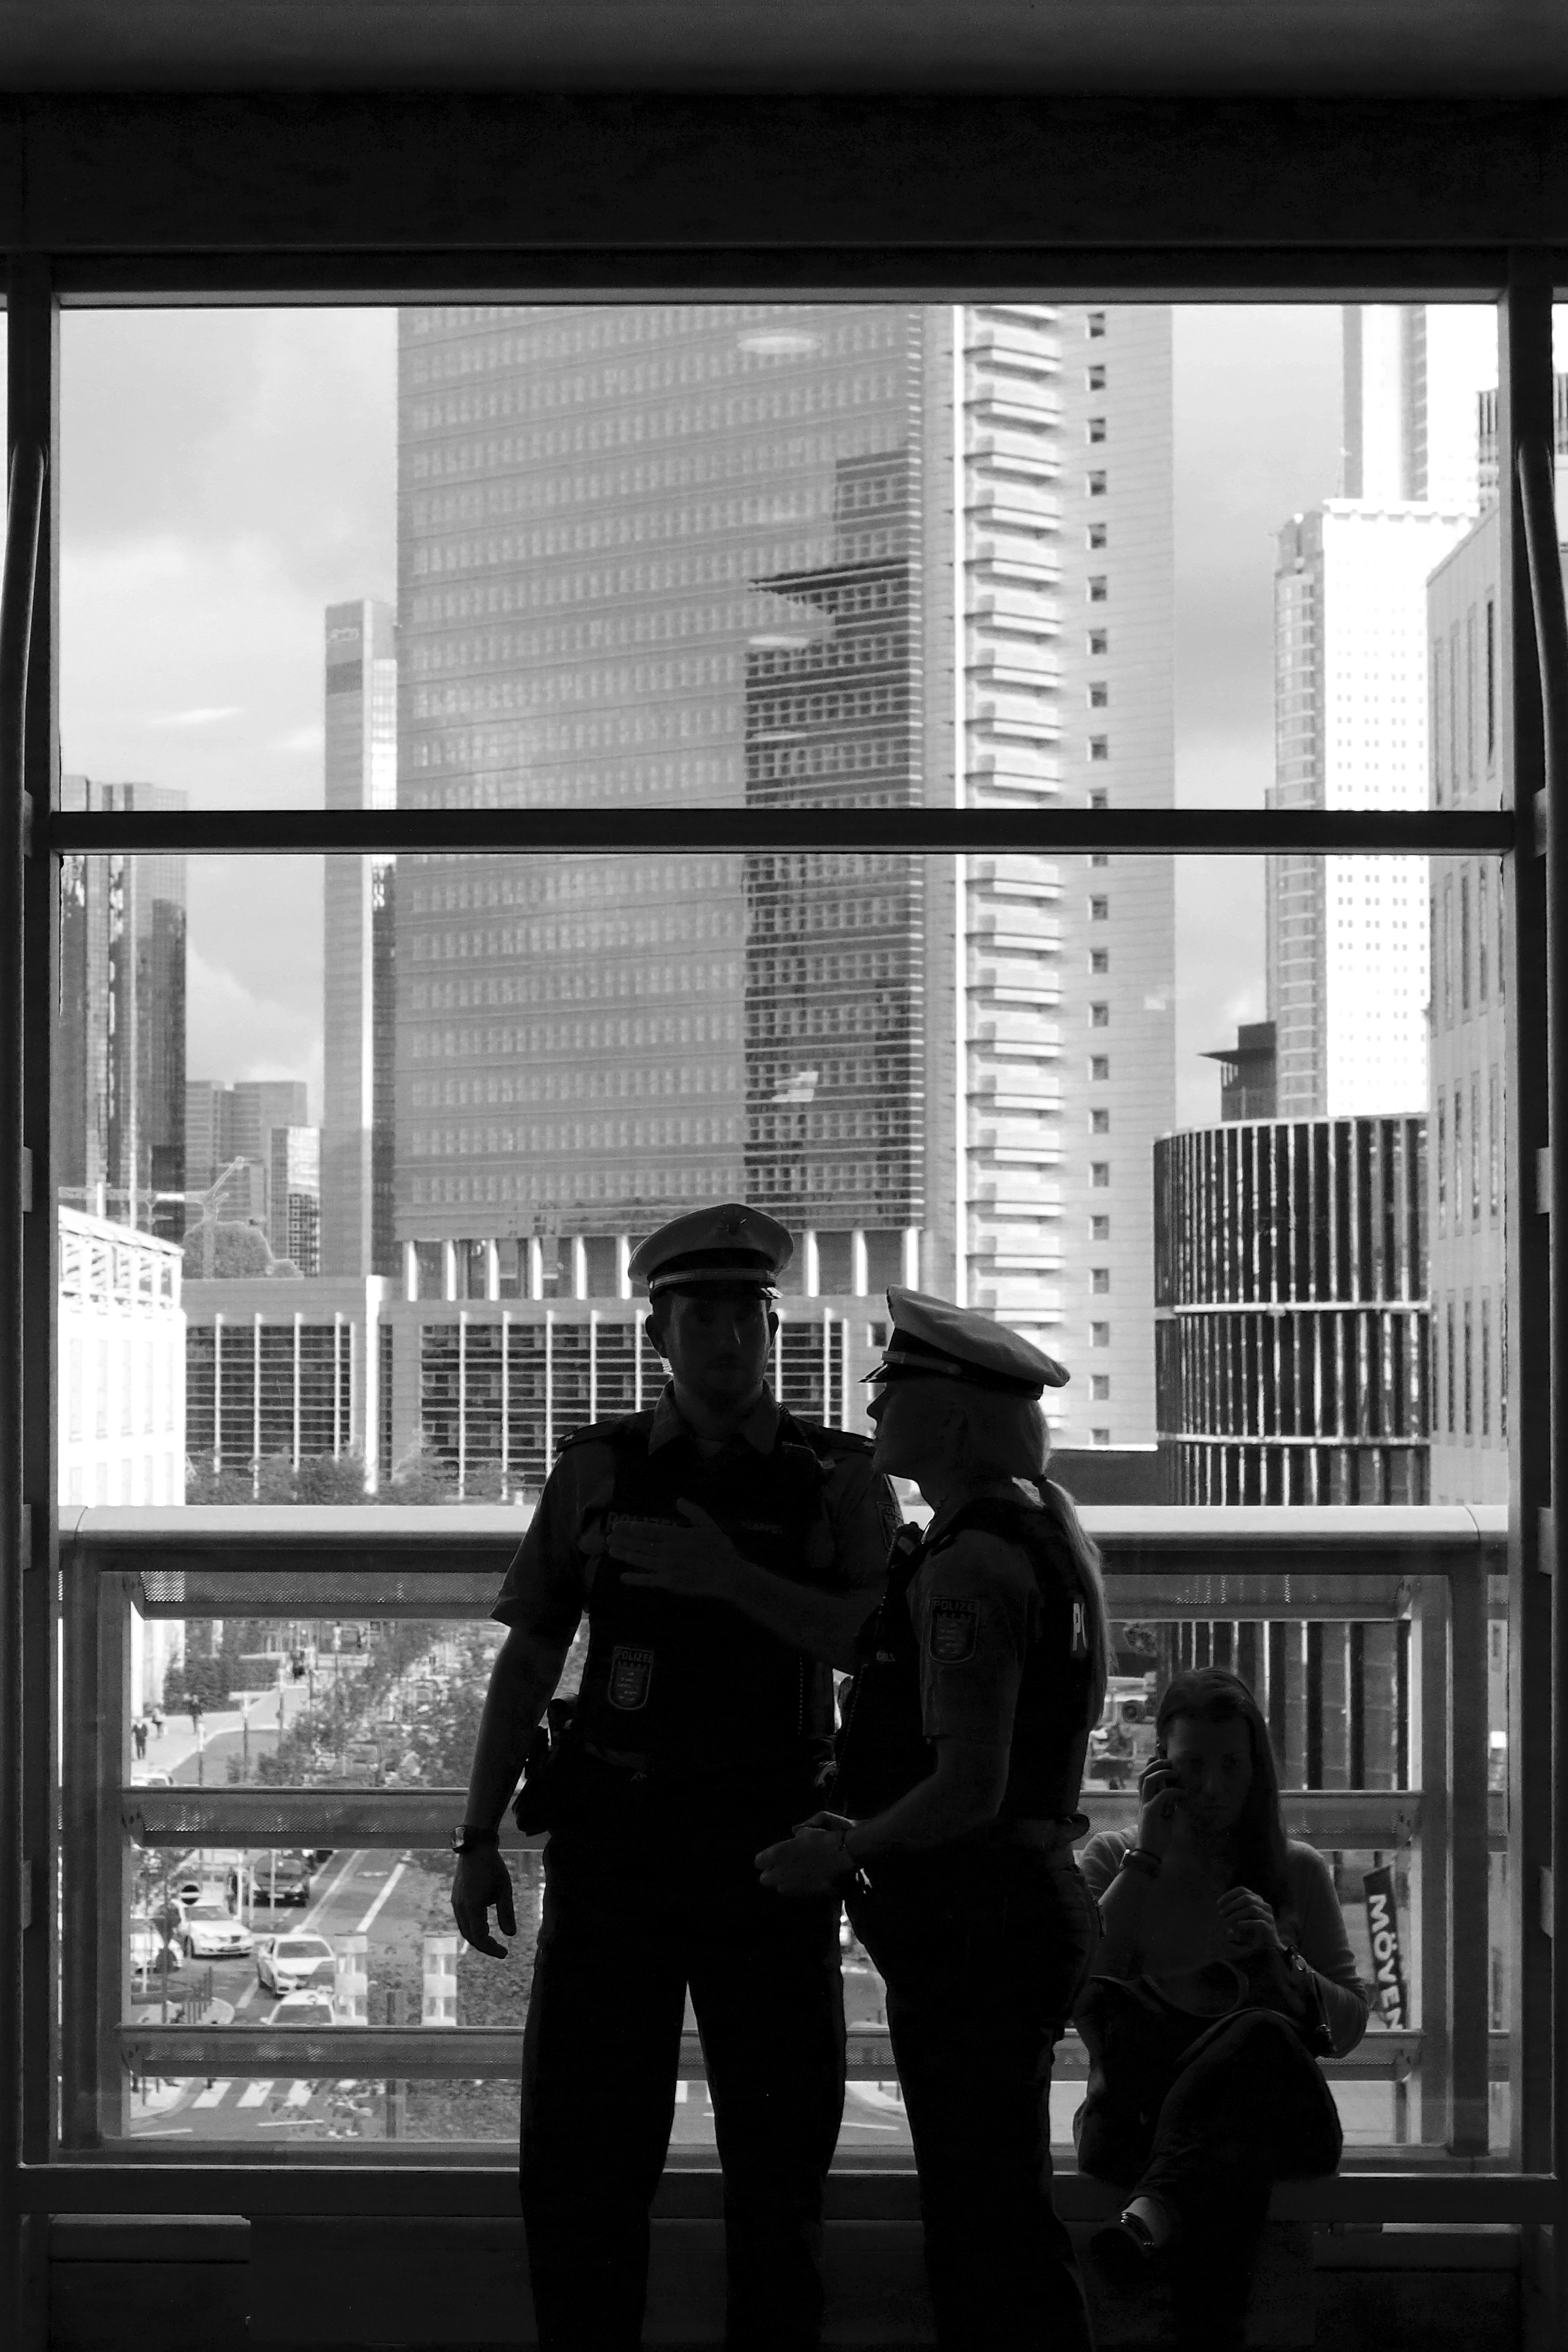
black and white, people, road, white, street, photography, window, city, black, monochrome, streetphotography, bw, blackandwhite, blackwhite, photograph, snapshot, police, germany, alemania, allemagne, polizei, sw, schwarzweiss, schwarzweis, image, shape, frankfurtmain, frankfurtammain, frankfurtam, frankfurtamain, germania, hesse, hassia, hessen, leute, frankfurt, schwarzweissfotografie, schwarzweisfotografie, innenstadt, monochrome photography, film noir